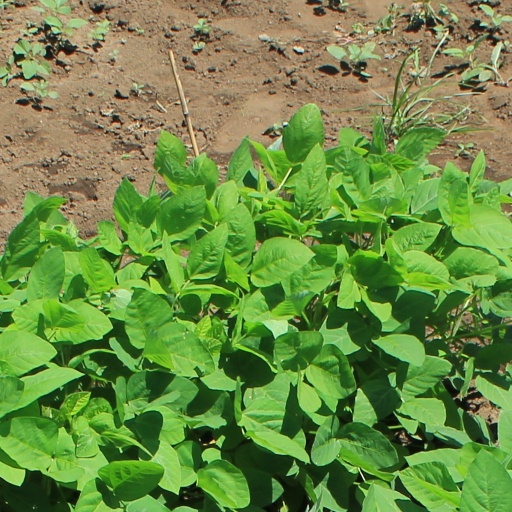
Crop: soybean